54th Academy Awards

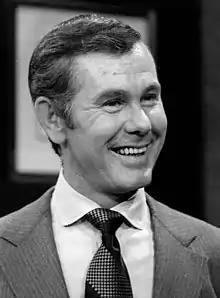
Johnny Carson hosted the 54th Academy Awards.

In November 1981, the Academy hired film director, screenwriter, and producer Melvin Frank to produce the telecast for the first time. "The Academy is fortunate that Melvin Frank has agreed to make himself available for our show," said AMPAS President Fay Kanin in a press release announcing the selection. "He joins a distinguished list of producers who have consistently made the Academy Awards the entertainment highlight of the year." Two months later, it was announced that comedian and "The Tonight Show" host Johnny Carson would preside over emceeing duties for the 1982 ceremony. In February 1982, Howard W. Koch took over producing duties after Frank had been hospitalized for complications stemming from a virus. Koch stated that all artistic contributions made by Frank would remain during the production of the festivities.